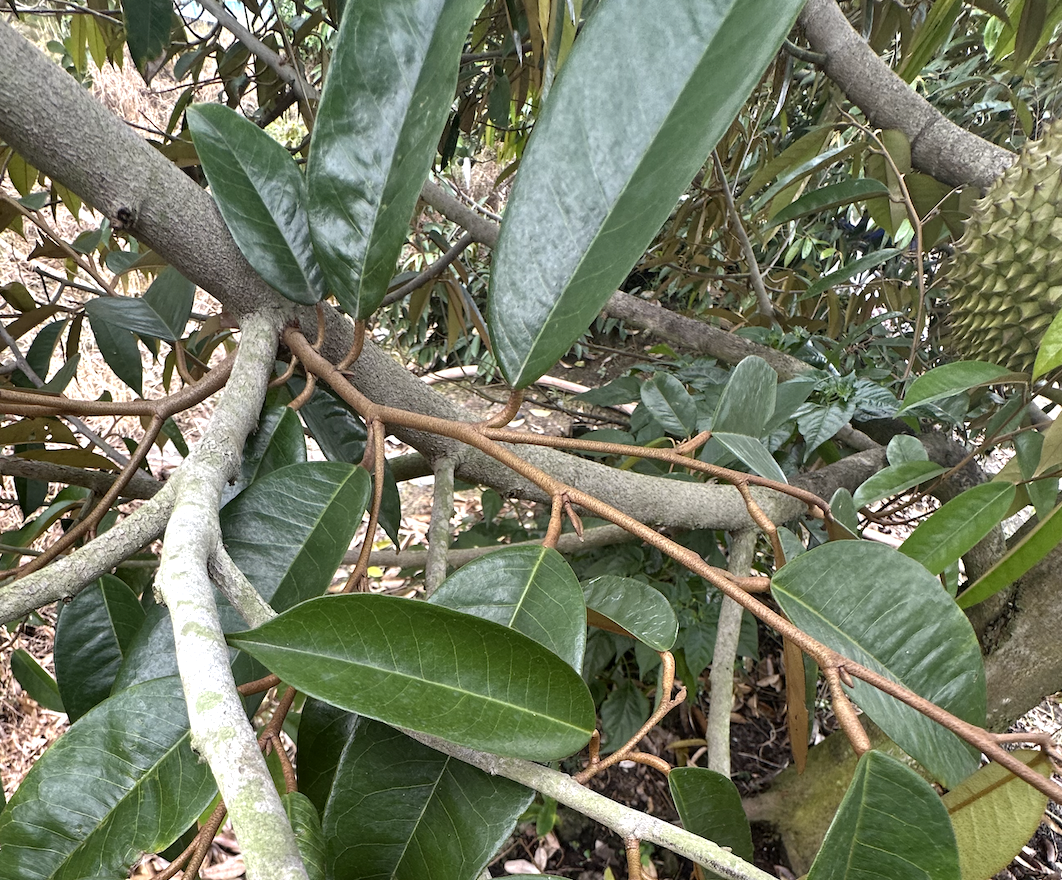
Label: pink_disease